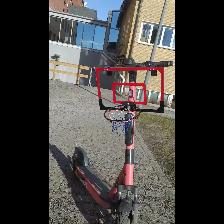
Label: NonHuman